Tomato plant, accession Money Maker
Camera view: vertical (180 deg); turntable rotation: 120 degrees
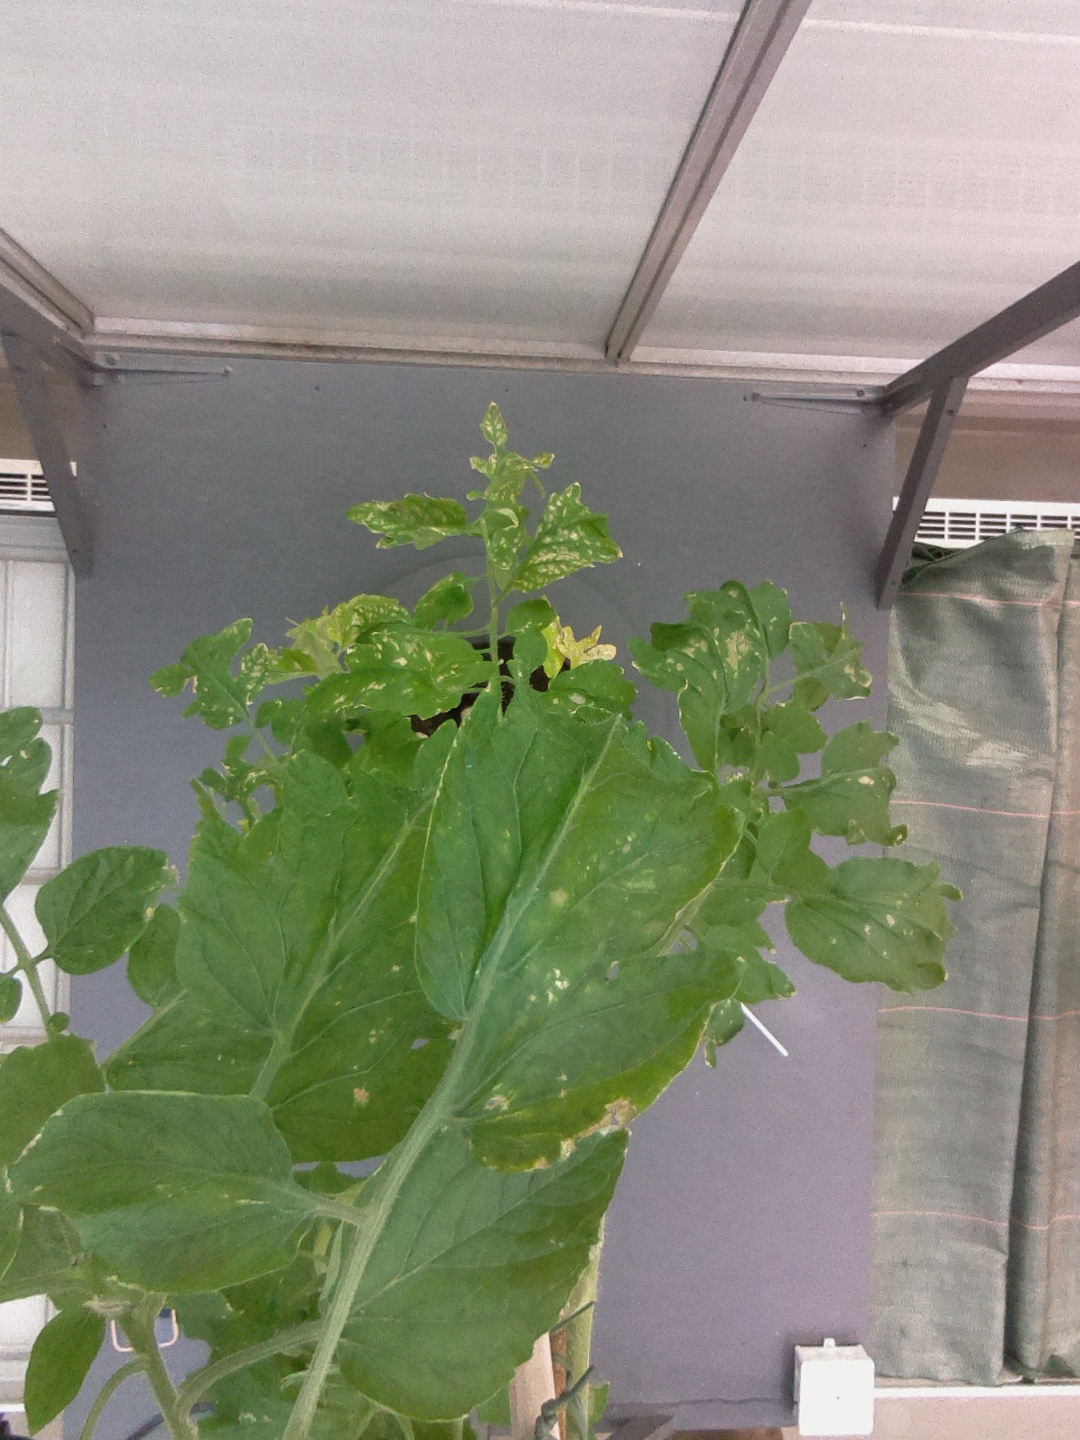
BBCH growth stage 75: 50%-60% of final fruit size